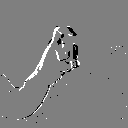
ASL letter: x